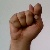
The image shows a hand gesture representing the letter 'T' in Indian Sign Language.